Carlos Toshiki & Omega Tribe

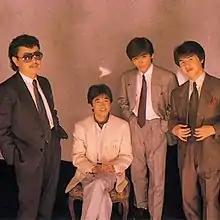
The formation in 1986, with Teruka Kurokawa at the far left

Toshiki was a Japanese Brazilian who was working part-time in Japan as a dishwasher and had made demo tapes with covers of English-language songs that were distributed to various companies, one of them being given to Fujita. Fujita invited Toshiki and asked him to cover "Futari no Natsu Monogatari" and "Silence ga Ippai" for an audition, and after practicing, passed the audition at VAP's recording studio and was chosen as Omega Tribe's new vocalist. After Toshiki was made the vocalist of a new group, Fujita had guitarist Shinji Takashima and keyboardist Toshitsugu Nishihara, both previously part of S. Kiyotaka & Omega Tribe, join the band. He also hired guitarist Teruka Kurokawa, who was part of Momoko Kikuchi's backing band and made him the bandleader.